Roath Lock

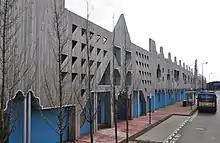
Facade detail (March 2014)

The successful planning application sought permission for a long, building housing studios and offices with a distinctive façade and repeating motifs. It will also have a gothic-style entrance inspired by some of William Burges' designs at Cardiff Castle and Castell Coch. The planning application showed the building would face the National Assembly's Tŷ Hywel building and the Atradius building across the water of Roath Basin.